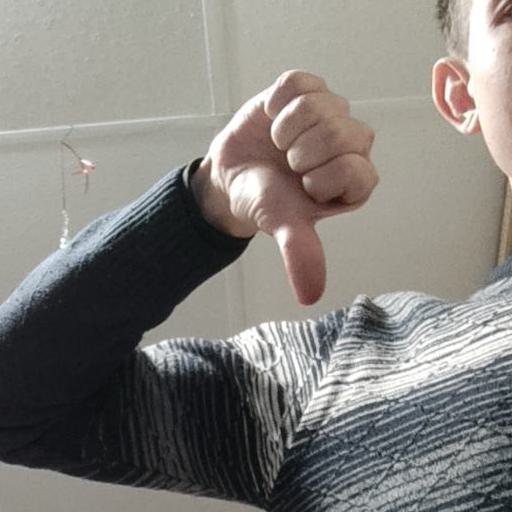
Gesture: dislike